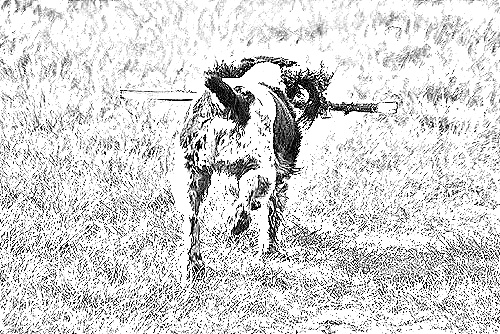
Portrait style: Sketch Portrait